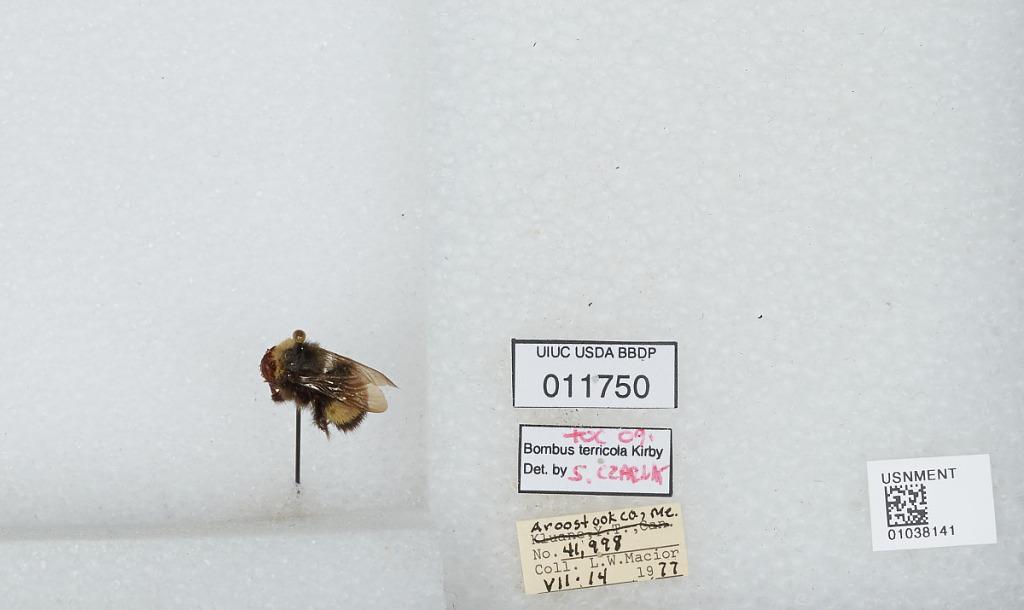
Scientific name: Bombus (Bombus) terricola Kirby
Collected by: L. Macior
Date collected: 1977-7-14
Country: United States
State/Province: Maine
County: Aroostook
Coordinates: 46.65, -68.58
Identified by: Czarnik, S.